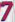
Number: 7